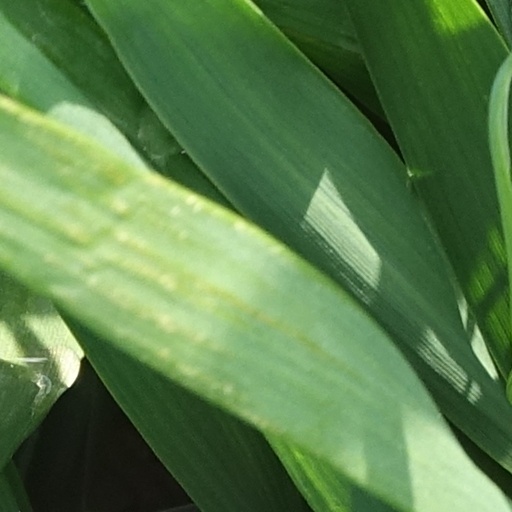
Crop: wheat